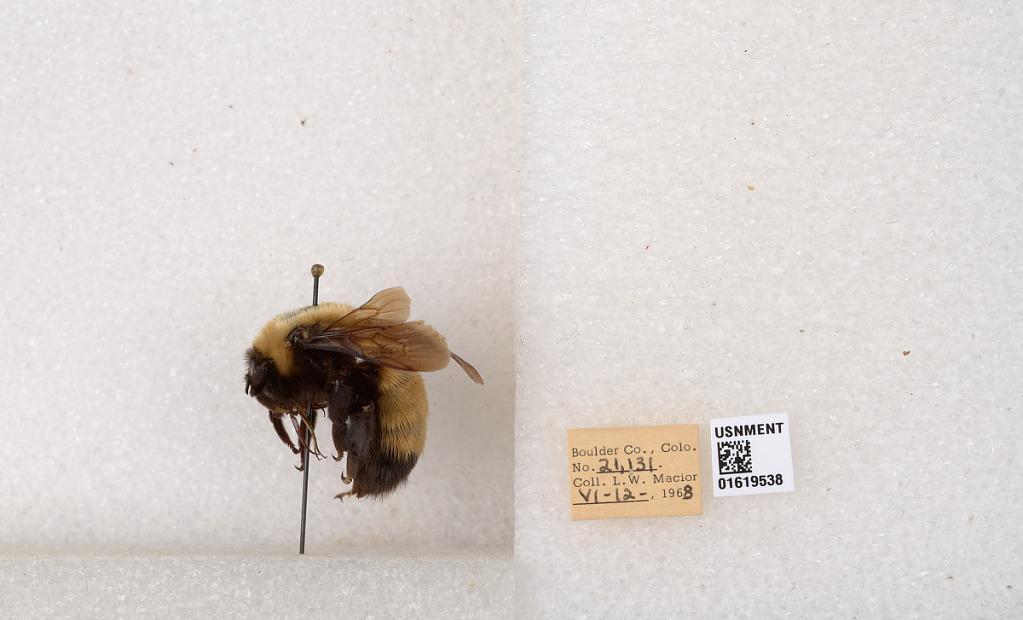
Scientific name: Bombus (Bombus) nevadensis Cresson